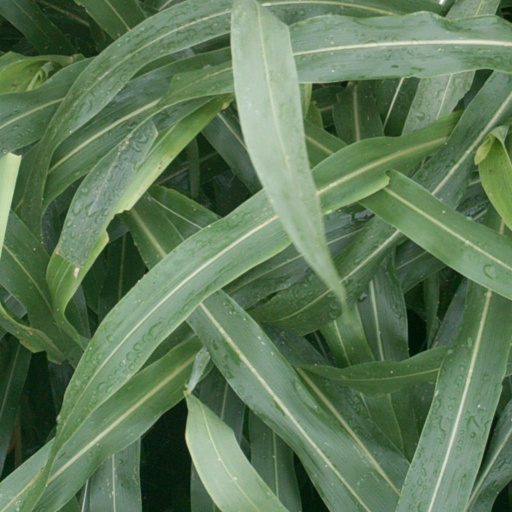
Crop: sorghum